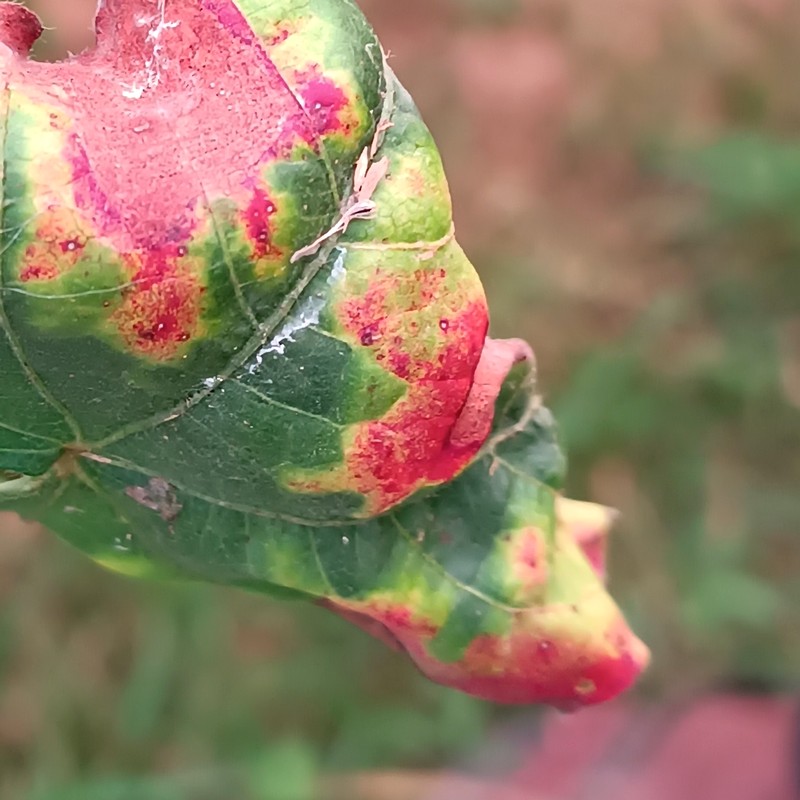
Label: Leaf Redding